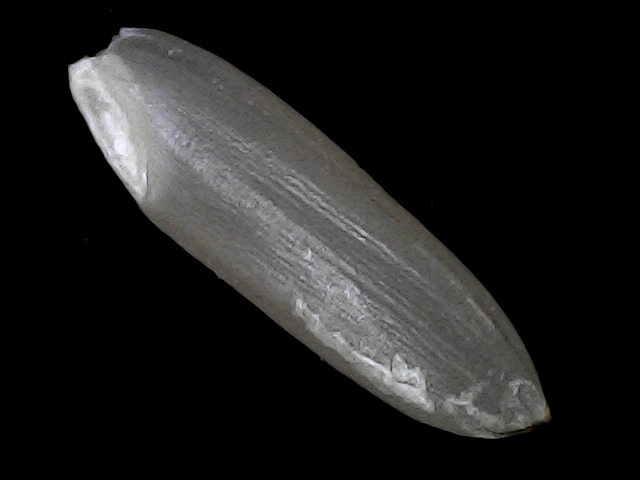
Rice variety: BRRI67